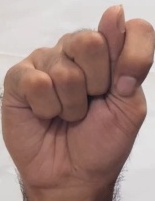
ASL sign: T